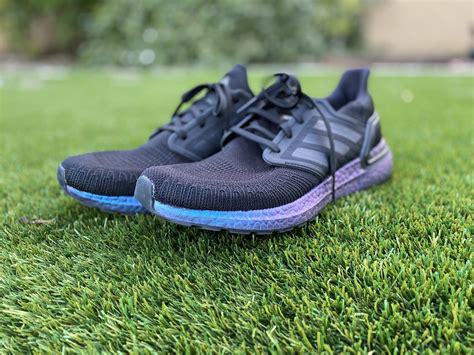
Brand: Adidas
Model: Ultra Boost 20